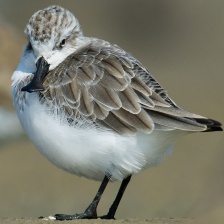
Species: SPOON BILED SANDPIPER
Scientific name: CALIDRIS PYGMAEA
ImageNet parent category: red-backed_sandpiper